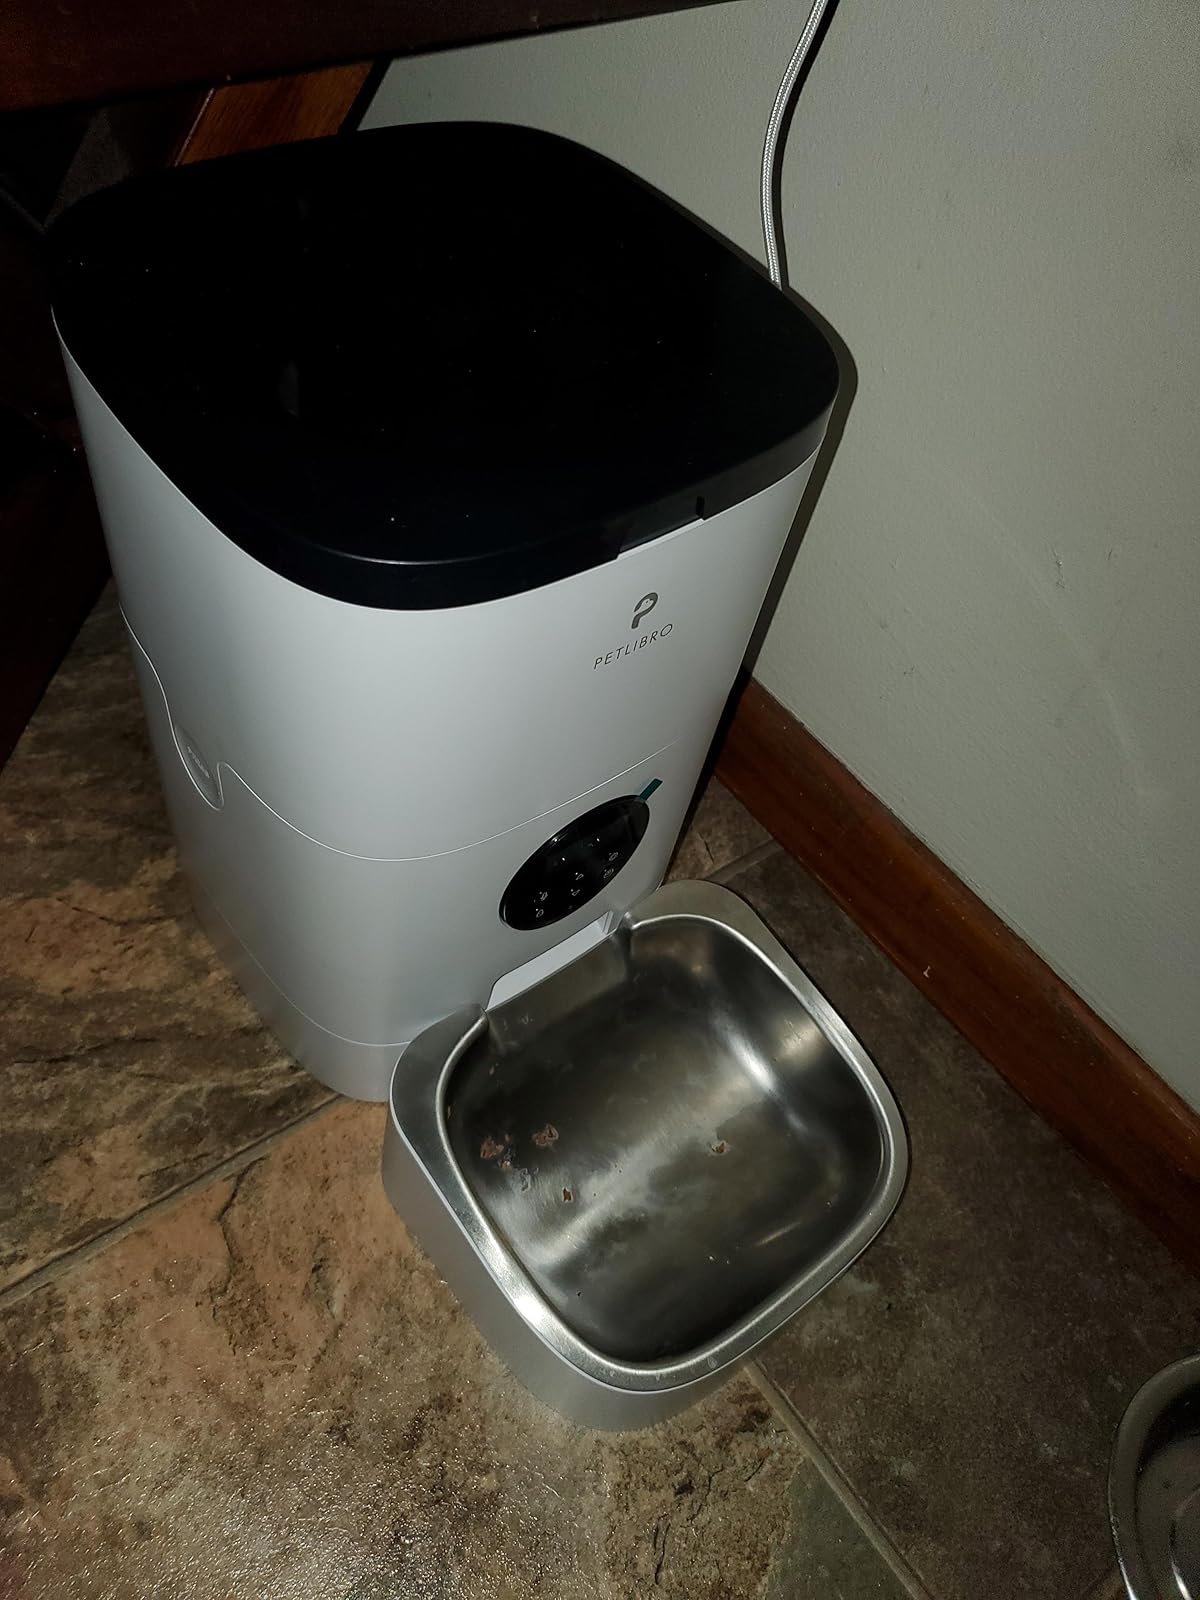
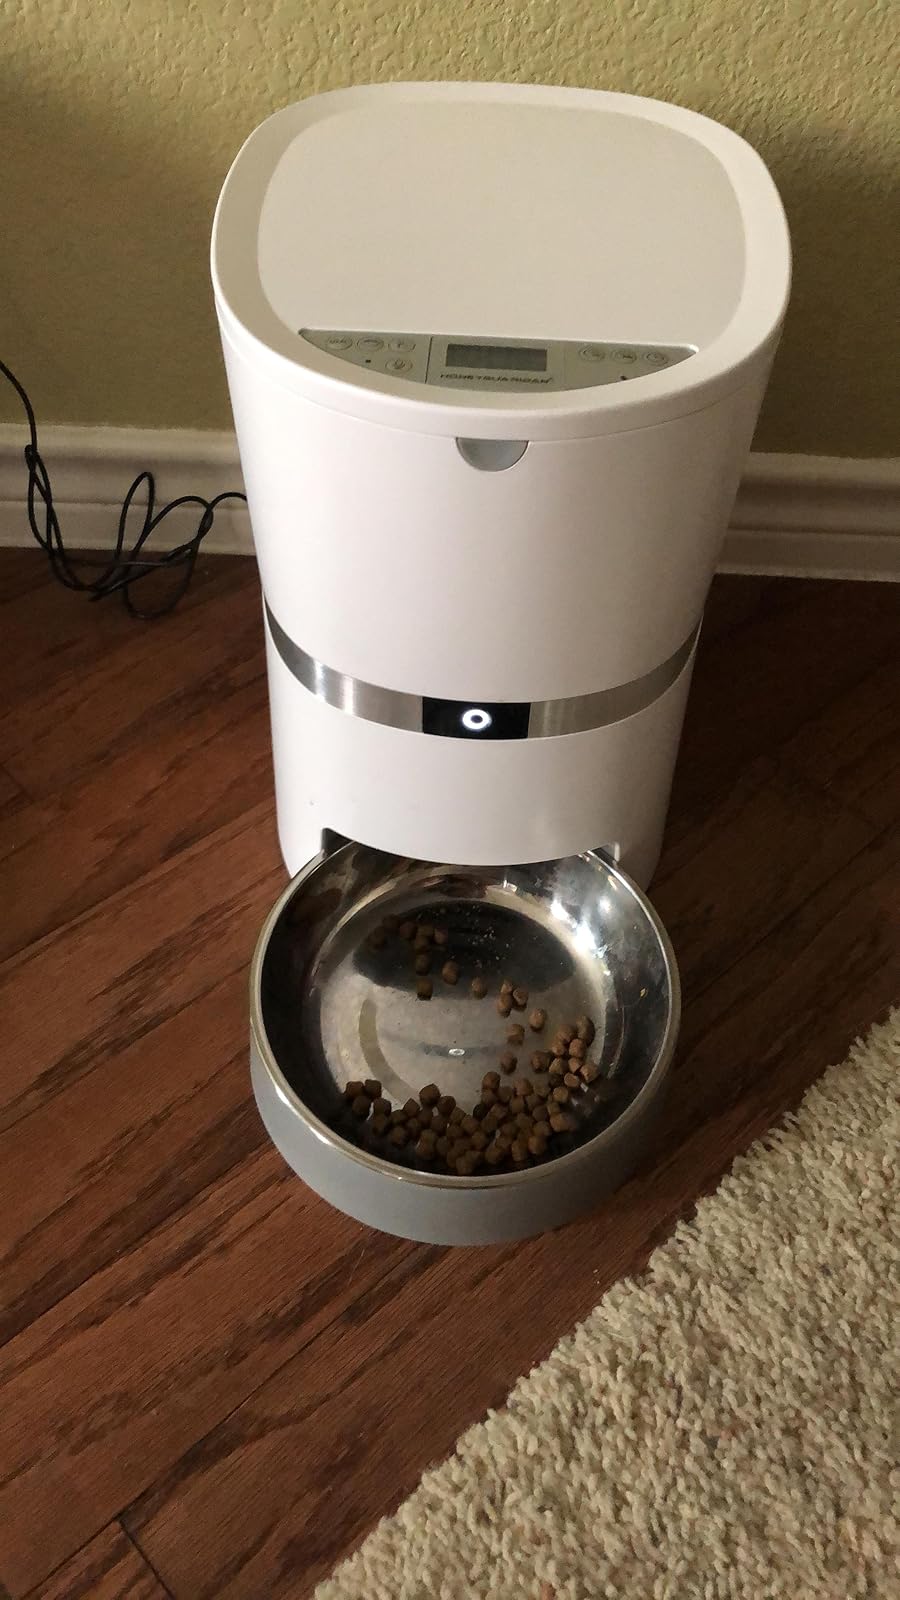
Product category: items_feeder
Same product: no